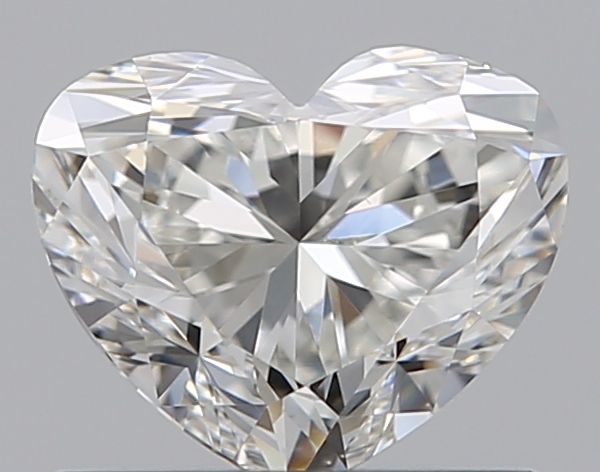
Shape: heart
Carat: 0.7
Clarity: VS2
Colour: H
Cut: VG
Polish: EX
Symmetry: VG
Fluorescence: N
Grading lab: GIA
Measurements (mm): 5 x 6 x 3.63